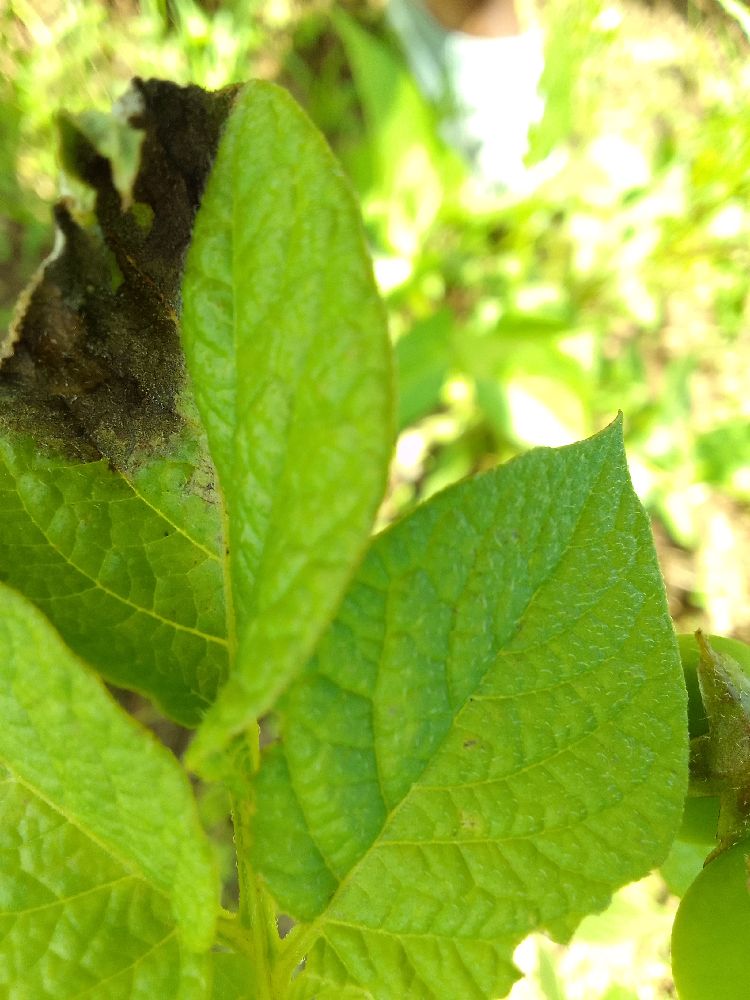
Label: Late blight